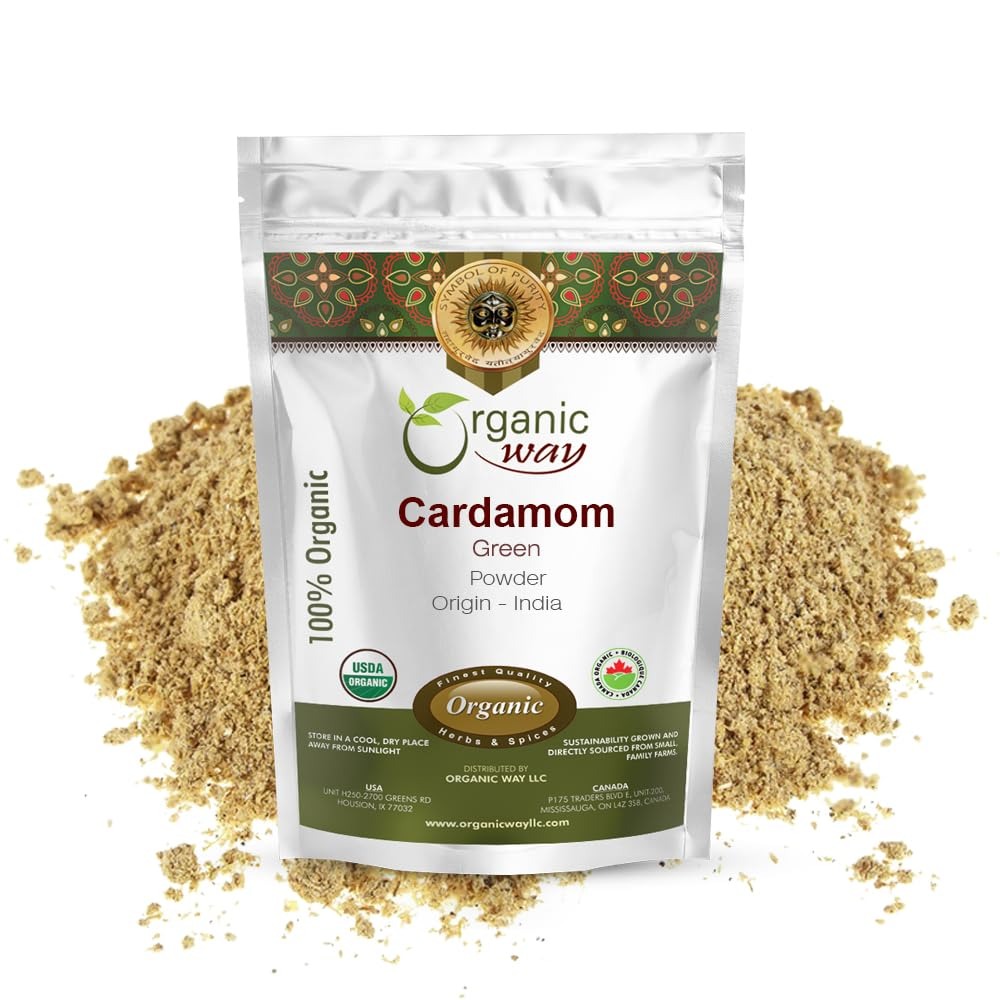
Item Name: Organic Way Green Cardamom / Elaichi Powder (Elettaria cardamomum) - Kosher & USDA Certified | Non-GMO & Gluten Free | Resealable Bag | Adds Flavour & Aroma | 100% Raw from India (1/4LBS / 4Oz.)
Bullet Point 1: Rich Flavor and Aroma: Our cardamom powder captivates the senses with its intense and aromatic flavor profile. It boasts a delightful blend of sweet, citrusy, and slightly minty notes, making it a perfect ingredient to enhance the taste of your dishes.
Bullet Point 2: Freshness and Quality: We prioritize freshness, and our cardamom powder is prepared in small batches to maintain its optimal flavor and aroma. We carefully grind the seeds to a fine powder just before packaging, ensuring that you receive a product with maximum freshness and quality.
Bullet Point 3: Ethical and Sustainable Sourcing: We are committed to ethical practices and sustainable sourcing. Our cardamom powder is obtained from responsible farmers who employ environmentally friendly cultivation methods. By choosing our product, you are supporting fair trade practices and contributing to the livelihoods of local farmers.
Bullet Point 4: Origin and Authenticity: Our cardamom powder is made from handpicked green cardamom pods (Elettaria cardamomum) cultivated in the fertile regions of India. We ensure that only the finest quality cardamom seeds are selected, guaranteeing the authenticity and true essence of Indian cardamom.
Bullet Point 5: Convenient Packaging: Our cardamom powder comes in a resealable, airtight container to ensure long-lasting freshness. The packaging is designed to protect the delicate flavor and aroma of the spice, allowing you to savor the authentic Indian cardamom experience every time you use it.
Product Description: <p>Green Cardamom Powder (Hari Elaichi) by Organic Way is a recommended spice for Indian cuisine. It offers a distinctly great flavor when added to curries, rice dishes and even beverages. Our highly-potent herbal products are gluten-free and organically grown in India, Sri Lanka, Croatia Albania and a few other countries.</p>
Value: 4.0
Unit: Ounce

Price: 14.49